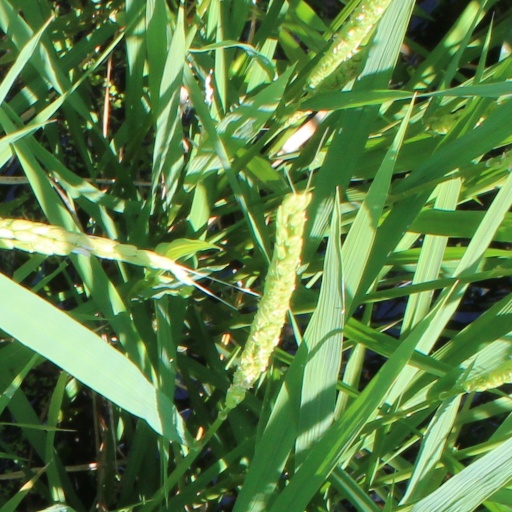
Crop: rice